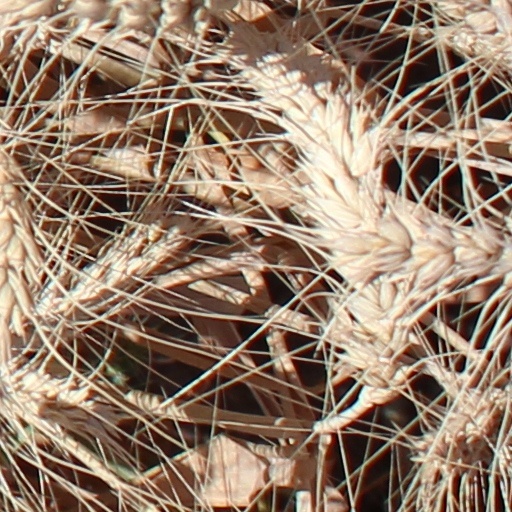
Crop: wheat